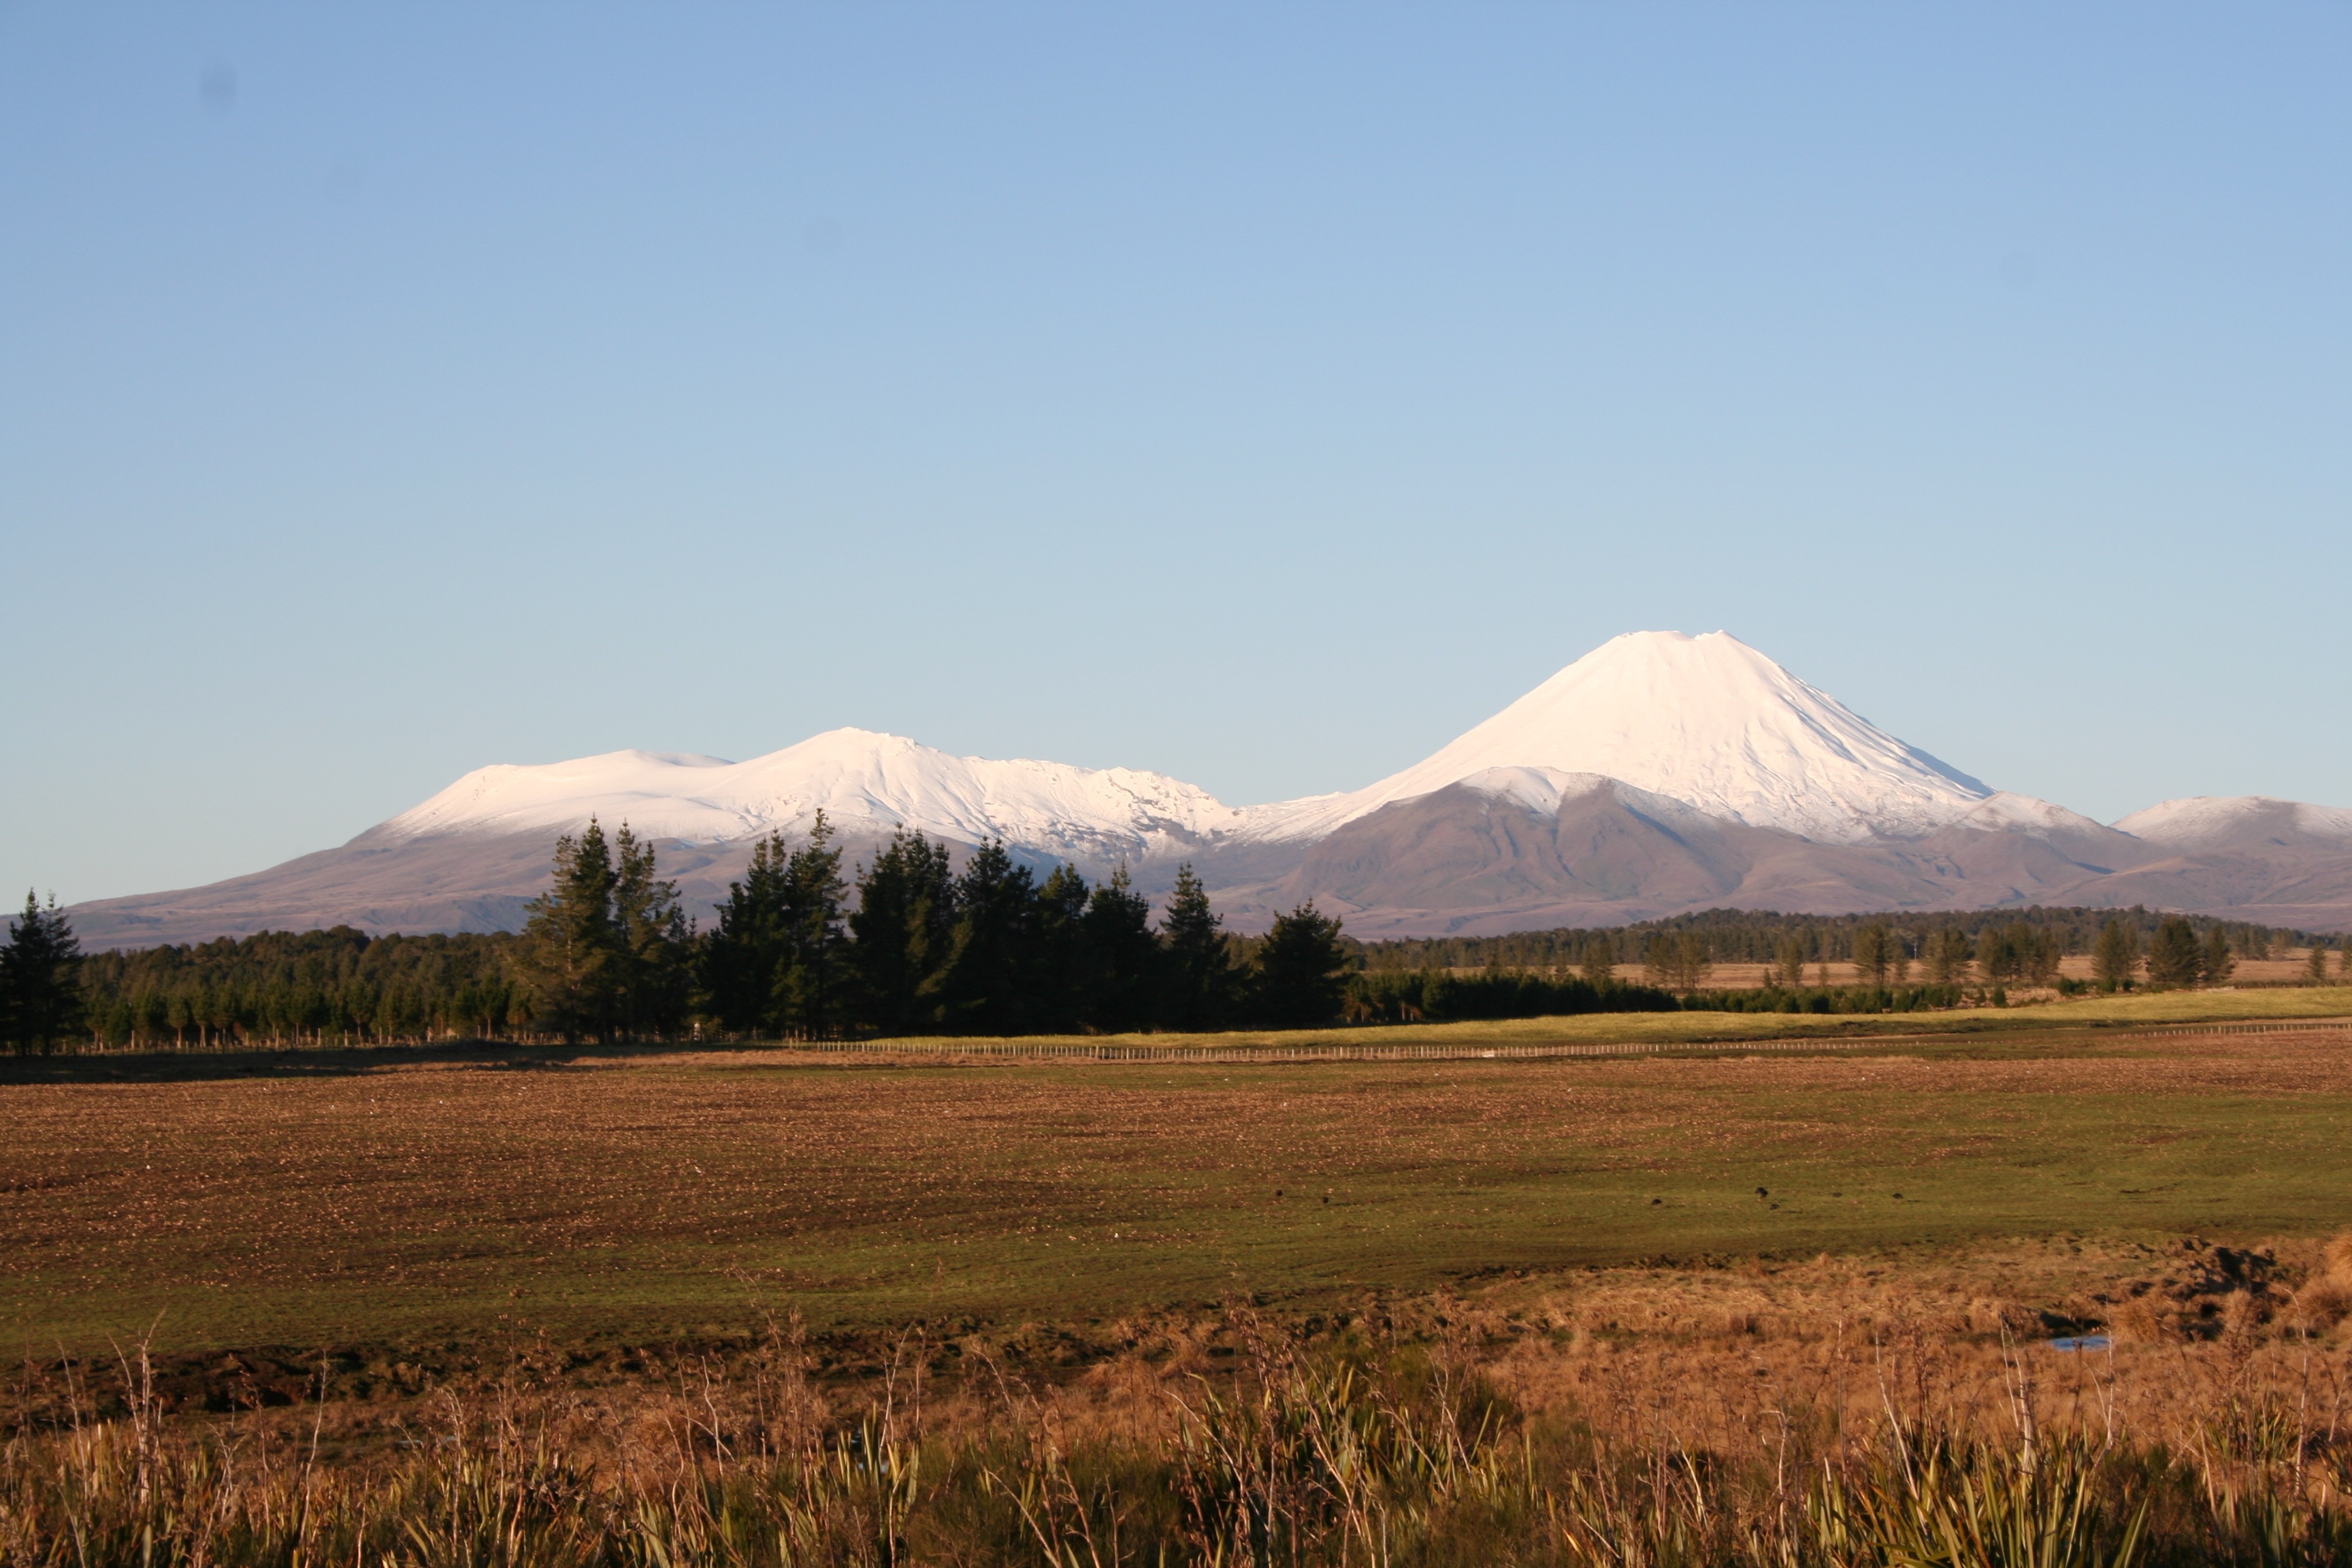
landscape, nature, horizon, wilderness, mountain, winter, field, meadow, prairie, hill, travel, savanna, plain, grassland, badlands, new zealand, plateau, fell, habitat, ecosystem, butte, steppe, rural area, landform, natural environment, geographical feature, atmospheric phenomenon, mountainous landforms, the snow capped mountain